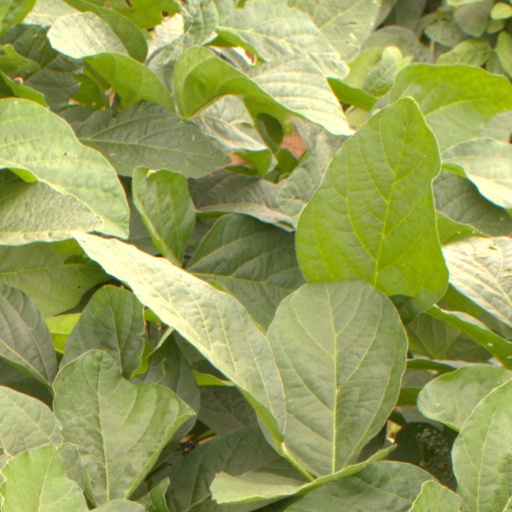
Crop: soybean